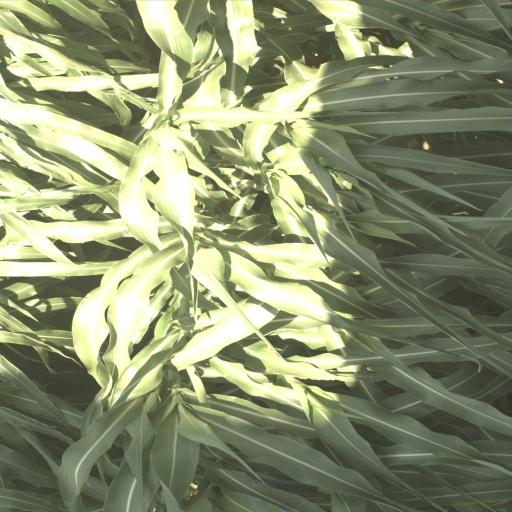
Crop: sorghum